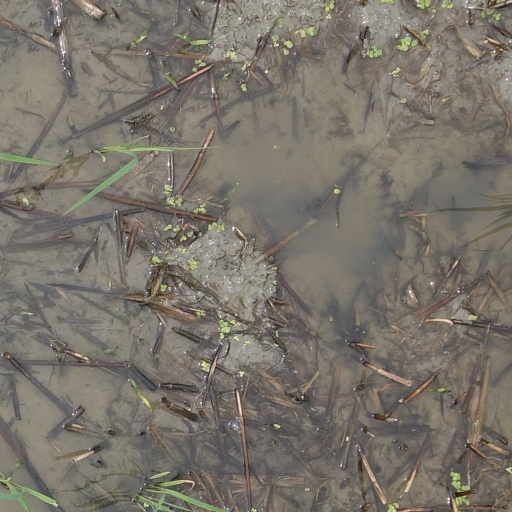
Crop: rice